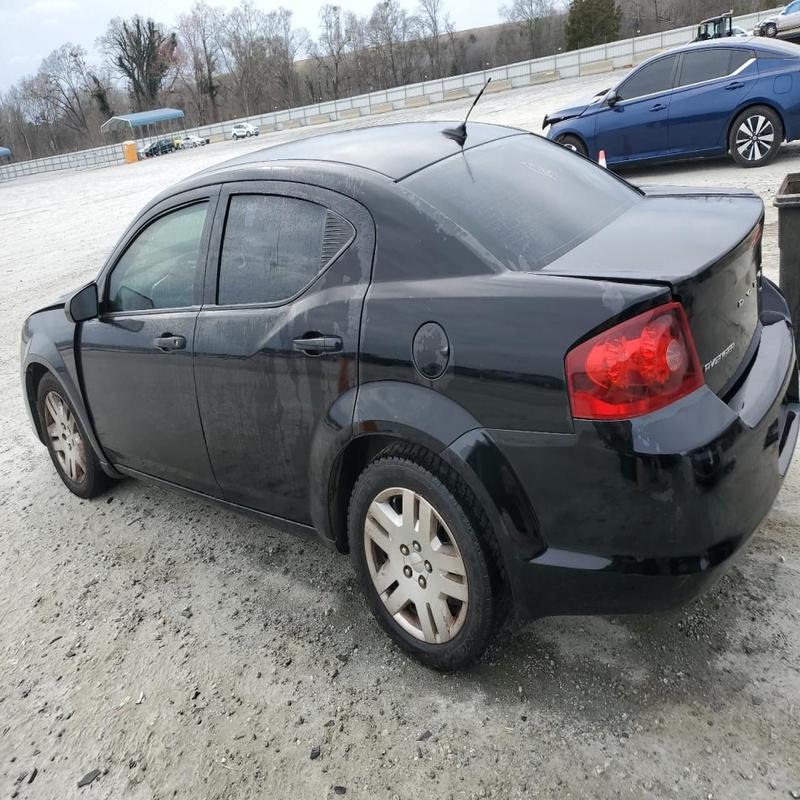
Aucun dommage détecté.
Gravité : aucun